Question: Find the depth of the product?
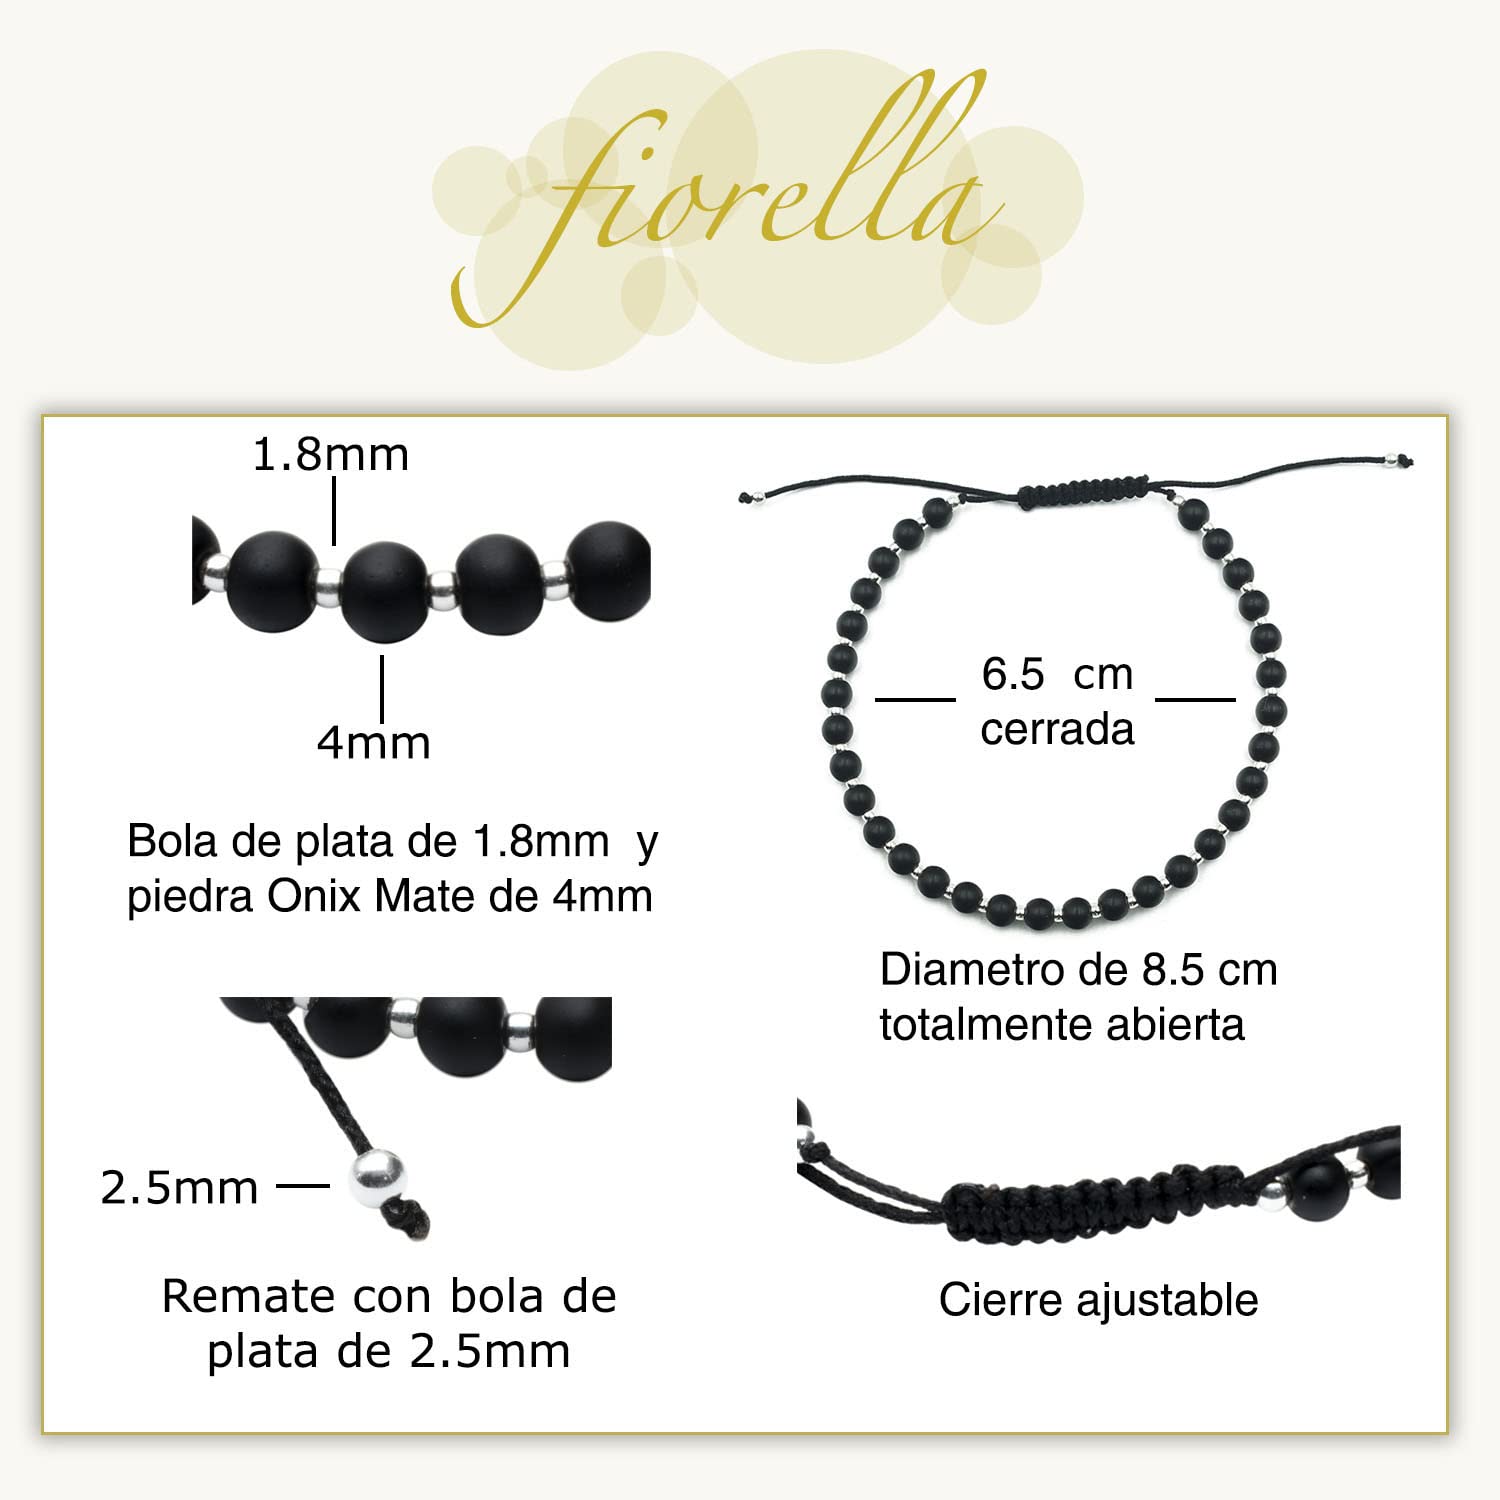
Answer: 8.5 centimetre